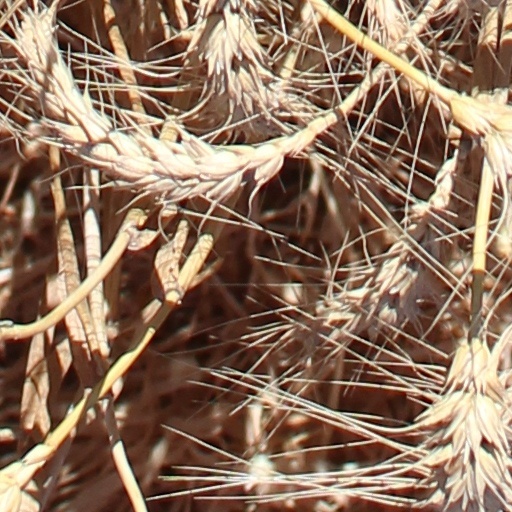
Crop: wheat